Jarrod Sammut

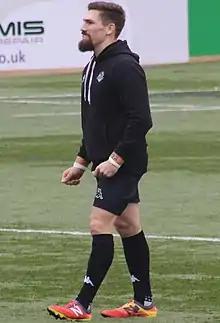
Sammut warming up for the London Broncos

Sammut signed a two-year deal with the London Broncos on 25 October 2016.